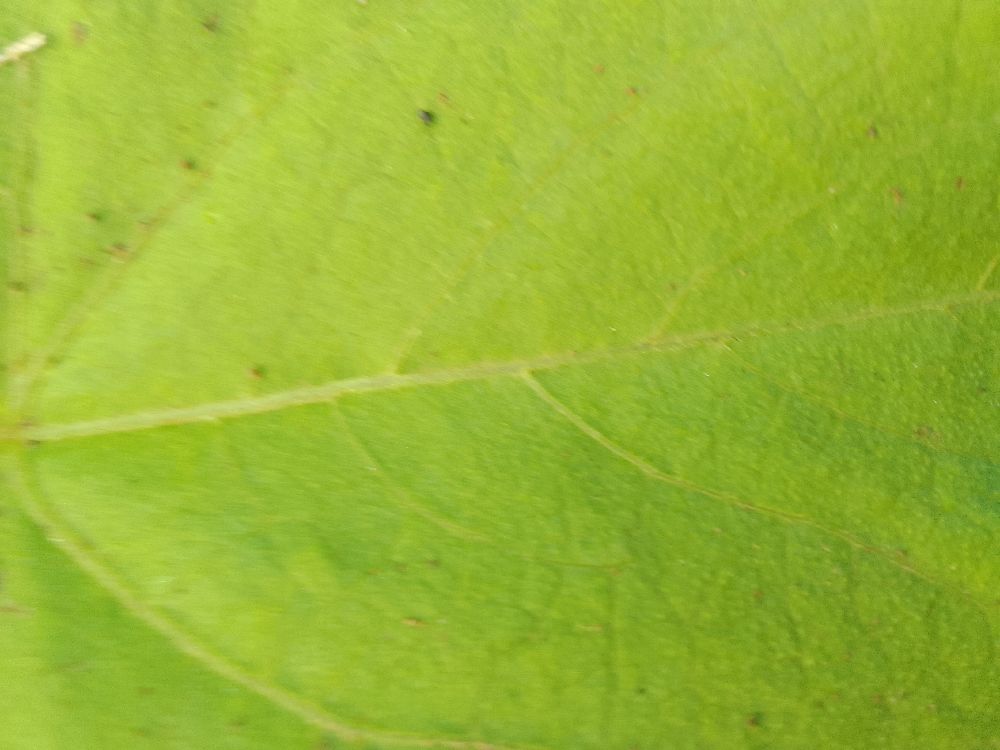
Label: healthy